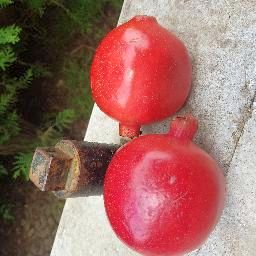
Fruit: Pomegranate
Quality: Good